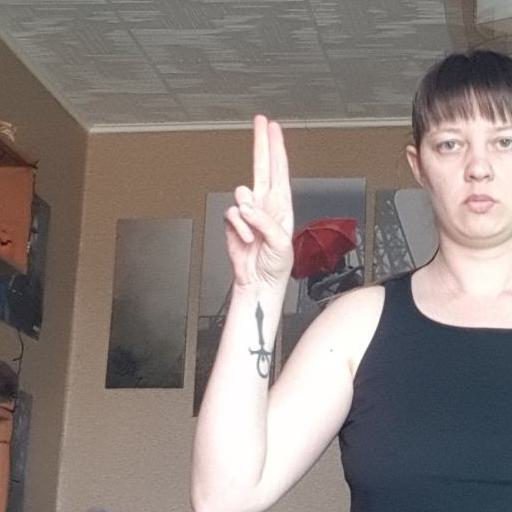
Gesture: two_up